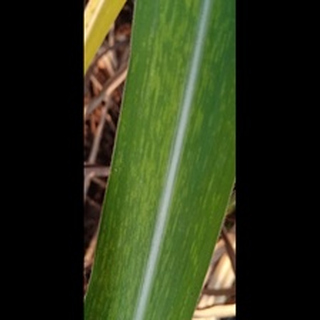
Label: sugarcane_mosaic